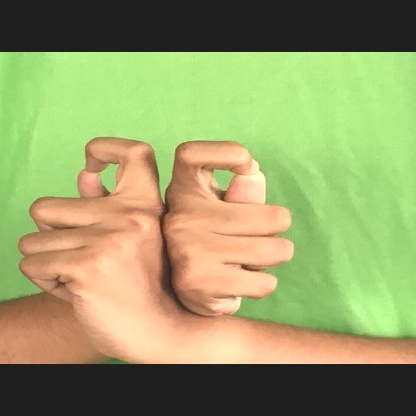
Mudra: Berunda